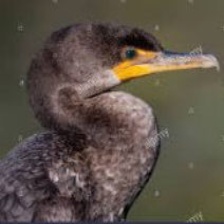
Species: DOUBLE BRESTED CORMARANT
Scientific name: PHALACROCORAX AURITUS